Shmap'n Shmazz

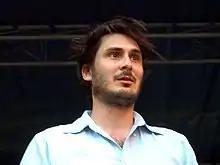
Tim Kinsella (pictured, 2006) was the frontman for Cap'n Jazz and formed the band during his high school years.

In 1989, Tim Kinsella met Sam Zurick on the first day of high school and became friends due to their mutual taste in music. Tim later met Victor Villarreal while skateboarding at Wheeling High School. Villarreal introduced Tim to his band, Toe Jam. Toe Jam contained two other members at the time: Jim, a neighbor of Villarreal, and Jeff, the high school's football star running back. Tim joined the band as a guitarist, Zurick joined as a "roadie", and Tim's younger brother, Mike, joined as a rhythm guitarist. Despite these initial collaborations, the songs produced by the original lineup of Toe Jam failed to captivate Tim and Mike, who found the music "mundane".